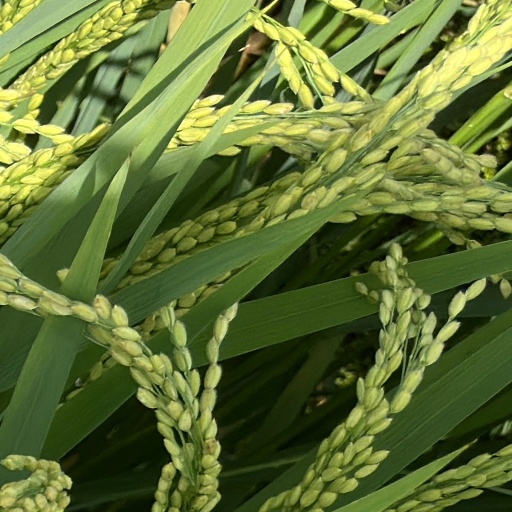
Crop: rice